Manuel Vilarinho (painter)

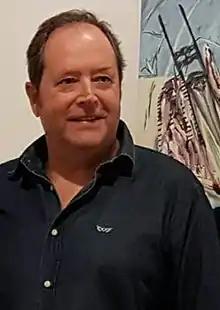
Manuel Vilarinho at his solo exhibition, at Casa-Museu Medeiros e Almeida, in Lisbon.

Individual Exhibitions (selection):Casa Bocage, Setúbal (1985,1997) / Leo Gallery, Lisbon (1988,1989,1991) / Gomes Alves Gallery, Guimarães (1993,2000) / Módulo, Oporto (1995,1997) / Módulo, Lisbon (1996) / Amadeo de Souza-Cardoso Museum, Amarante (2003) / Alberto Sampaio Museum, Guimarães (2004) / Jorge Vieira Museum - Galeria dos Escudeiros, Beja (2005) / Casa da Cerca - Contemporary Art Center, Almada (2006) / Giefarte, Lisbon (2007, 2014) / Monumental Gallery, Lisbon (2010), Convent of Christ, Tomar (2011,2012) / World Legend, Lisbon (2013) / Sintra Municipal Gallery and Casa Mantero - Sintra Municipal Library (2013) / Casa da Baía, Setúbal (2016) / Casa-Museu Medeiros e Almeida, Lisbon (2017).